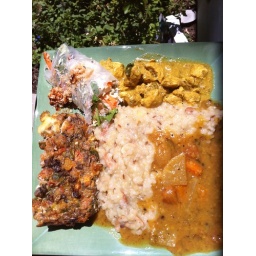
Kumars frittatas and pongal, Aparna's vietnamese fresh veggie rolls, Bhavana's chicken and sambar in Phil's plate